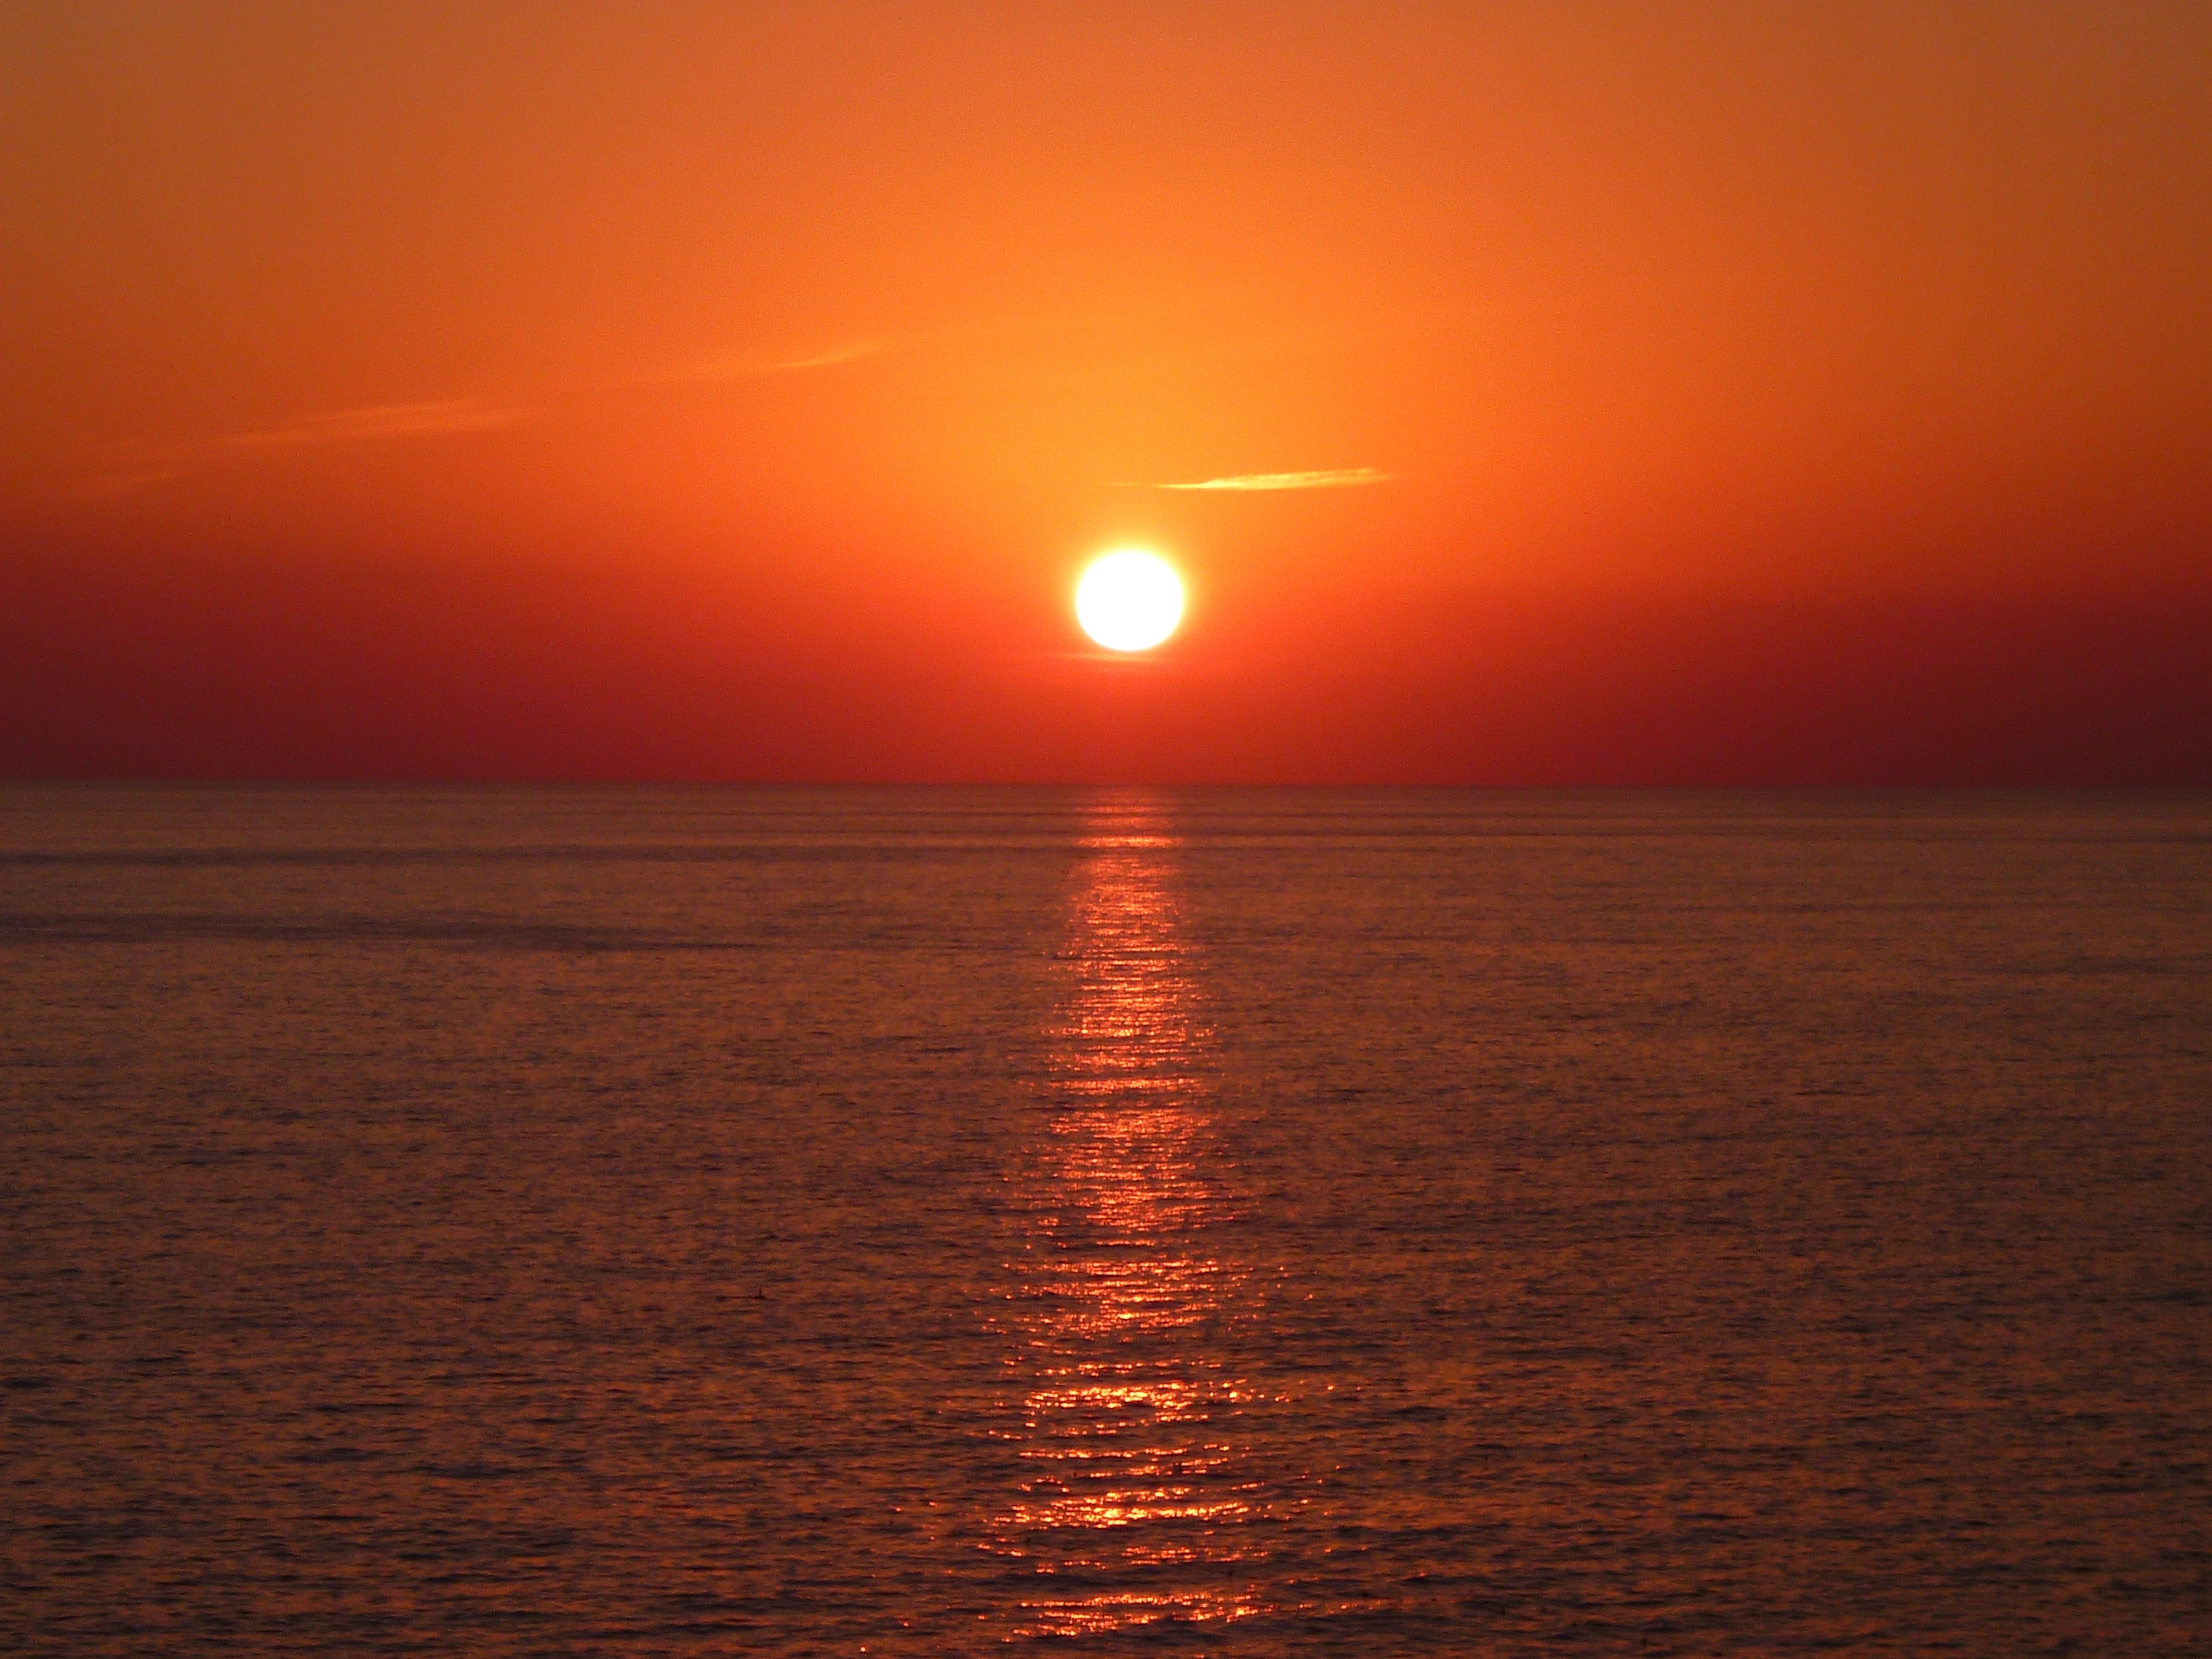
sea, water, ocean, horizon, sun, sunrise, sunset, sunlight, morning, dawn, dusk, evening, west, holidays, afterglow, red sky at morning